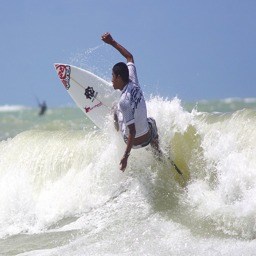
A man lifts his right arm while surfing in the ocean.
A surfer riding a wave on his surfboard.
A man riding a wave while on top of a surfboard.
A man rides a surfboard through a wave.
A man in the water on a surfboard.